Surigao City

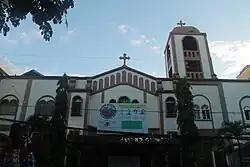
The Cathedral of San Nicolas de Tolentino at San Nicolas Street, Brgy. Washington.

Surigao is home to one of the country's oldest and most colorful tribes, the "Mamanwa". They are similar to the Negritoes of Luzon in features and stature. They are generally short, dark-skinned, with a crop of short kinky hair. Their nomadic existence forced them to settle in less desirable hinterland areas as development encroached on their traditional gathering and hunting grounds.